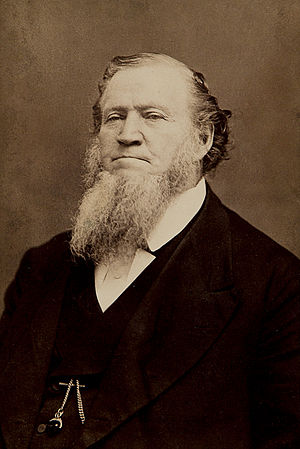
Brigham Young
"Brigham Young var den anden profet af Jesu Kristi Kirke af Sidste Dages Hellige. Går under betegnelsen ""Den Amerikanske Moses"" på grund af sin rolle i koloniseringen af det, der blev til staten Utah.